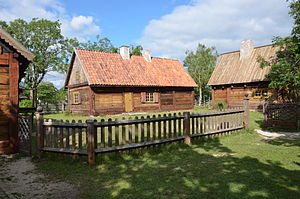
Bungemuseet / Galleri
Bungemuseet er et kulturhistorisk frilandsmuseum i Bunge sogn, et par kilometer vest for Fårösund på det nordlige Gotland.